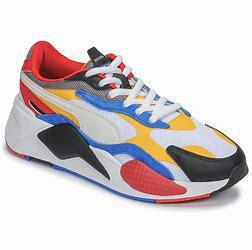
Brand: Puma
Model: Rs